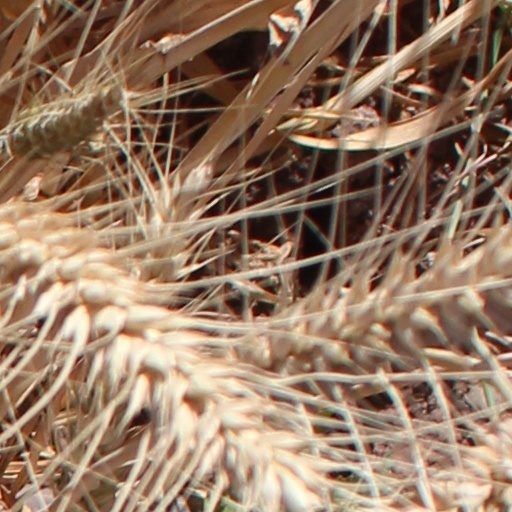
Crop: wheat